Colonial Bank of Issue

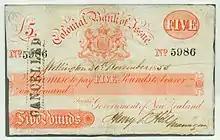
Five pound note issued at Wellington 30 November 1855

The Colonial Bank of Issue was a New Zealand state owned bank that operated between 1847 and 1856 in an early unsuccessful attempt to create a government-owned issuer of bank notes in New Zealand. The bank was created by an Ordinance of the Governor of New Zealand, Sir George Grey. Its first manager was Charles Knight.